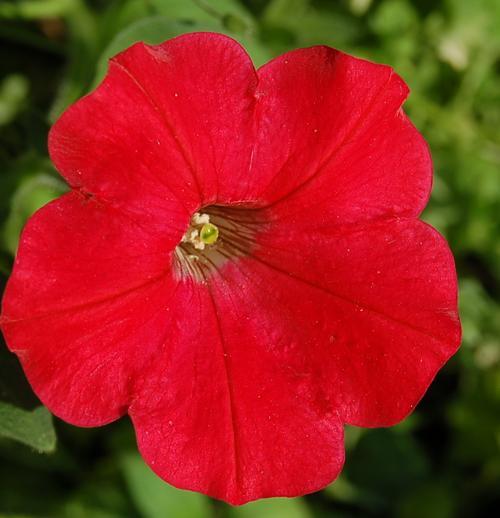
Label: petunia